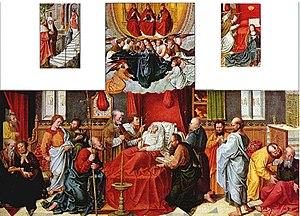
Les Primitifs flamands à Bruges est une exposition d'art consacrée aux peintures des primitifs flamands qui s'est tenue du 15 juin 1902 au 5 octobre 1902 au Palais du gouvernement provincial à Bruges.